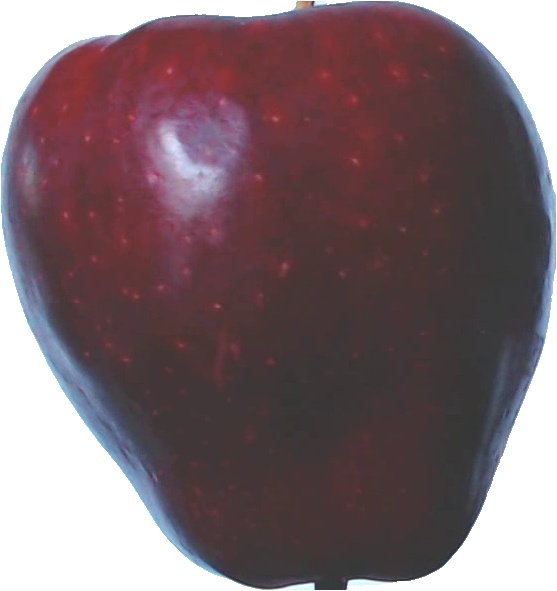
Label: apple_red_delicios_1